Brooke Magnanti

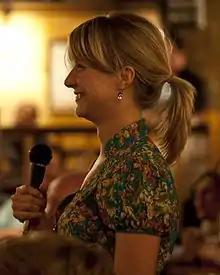
Dr. Brooke Magnanti on 7 June 2010

Brooke Magnanti (born 5 November 1975) is an American-born naturalised British former research scientist, blogger, and writer, who, until her identity was revealed in November 2009, was known by the pen name Belle de Jour. While completing her doctoral studies, between 2003 and 2004, Magnanti supplemented her income by working as a London call girl known by the working name Taro.